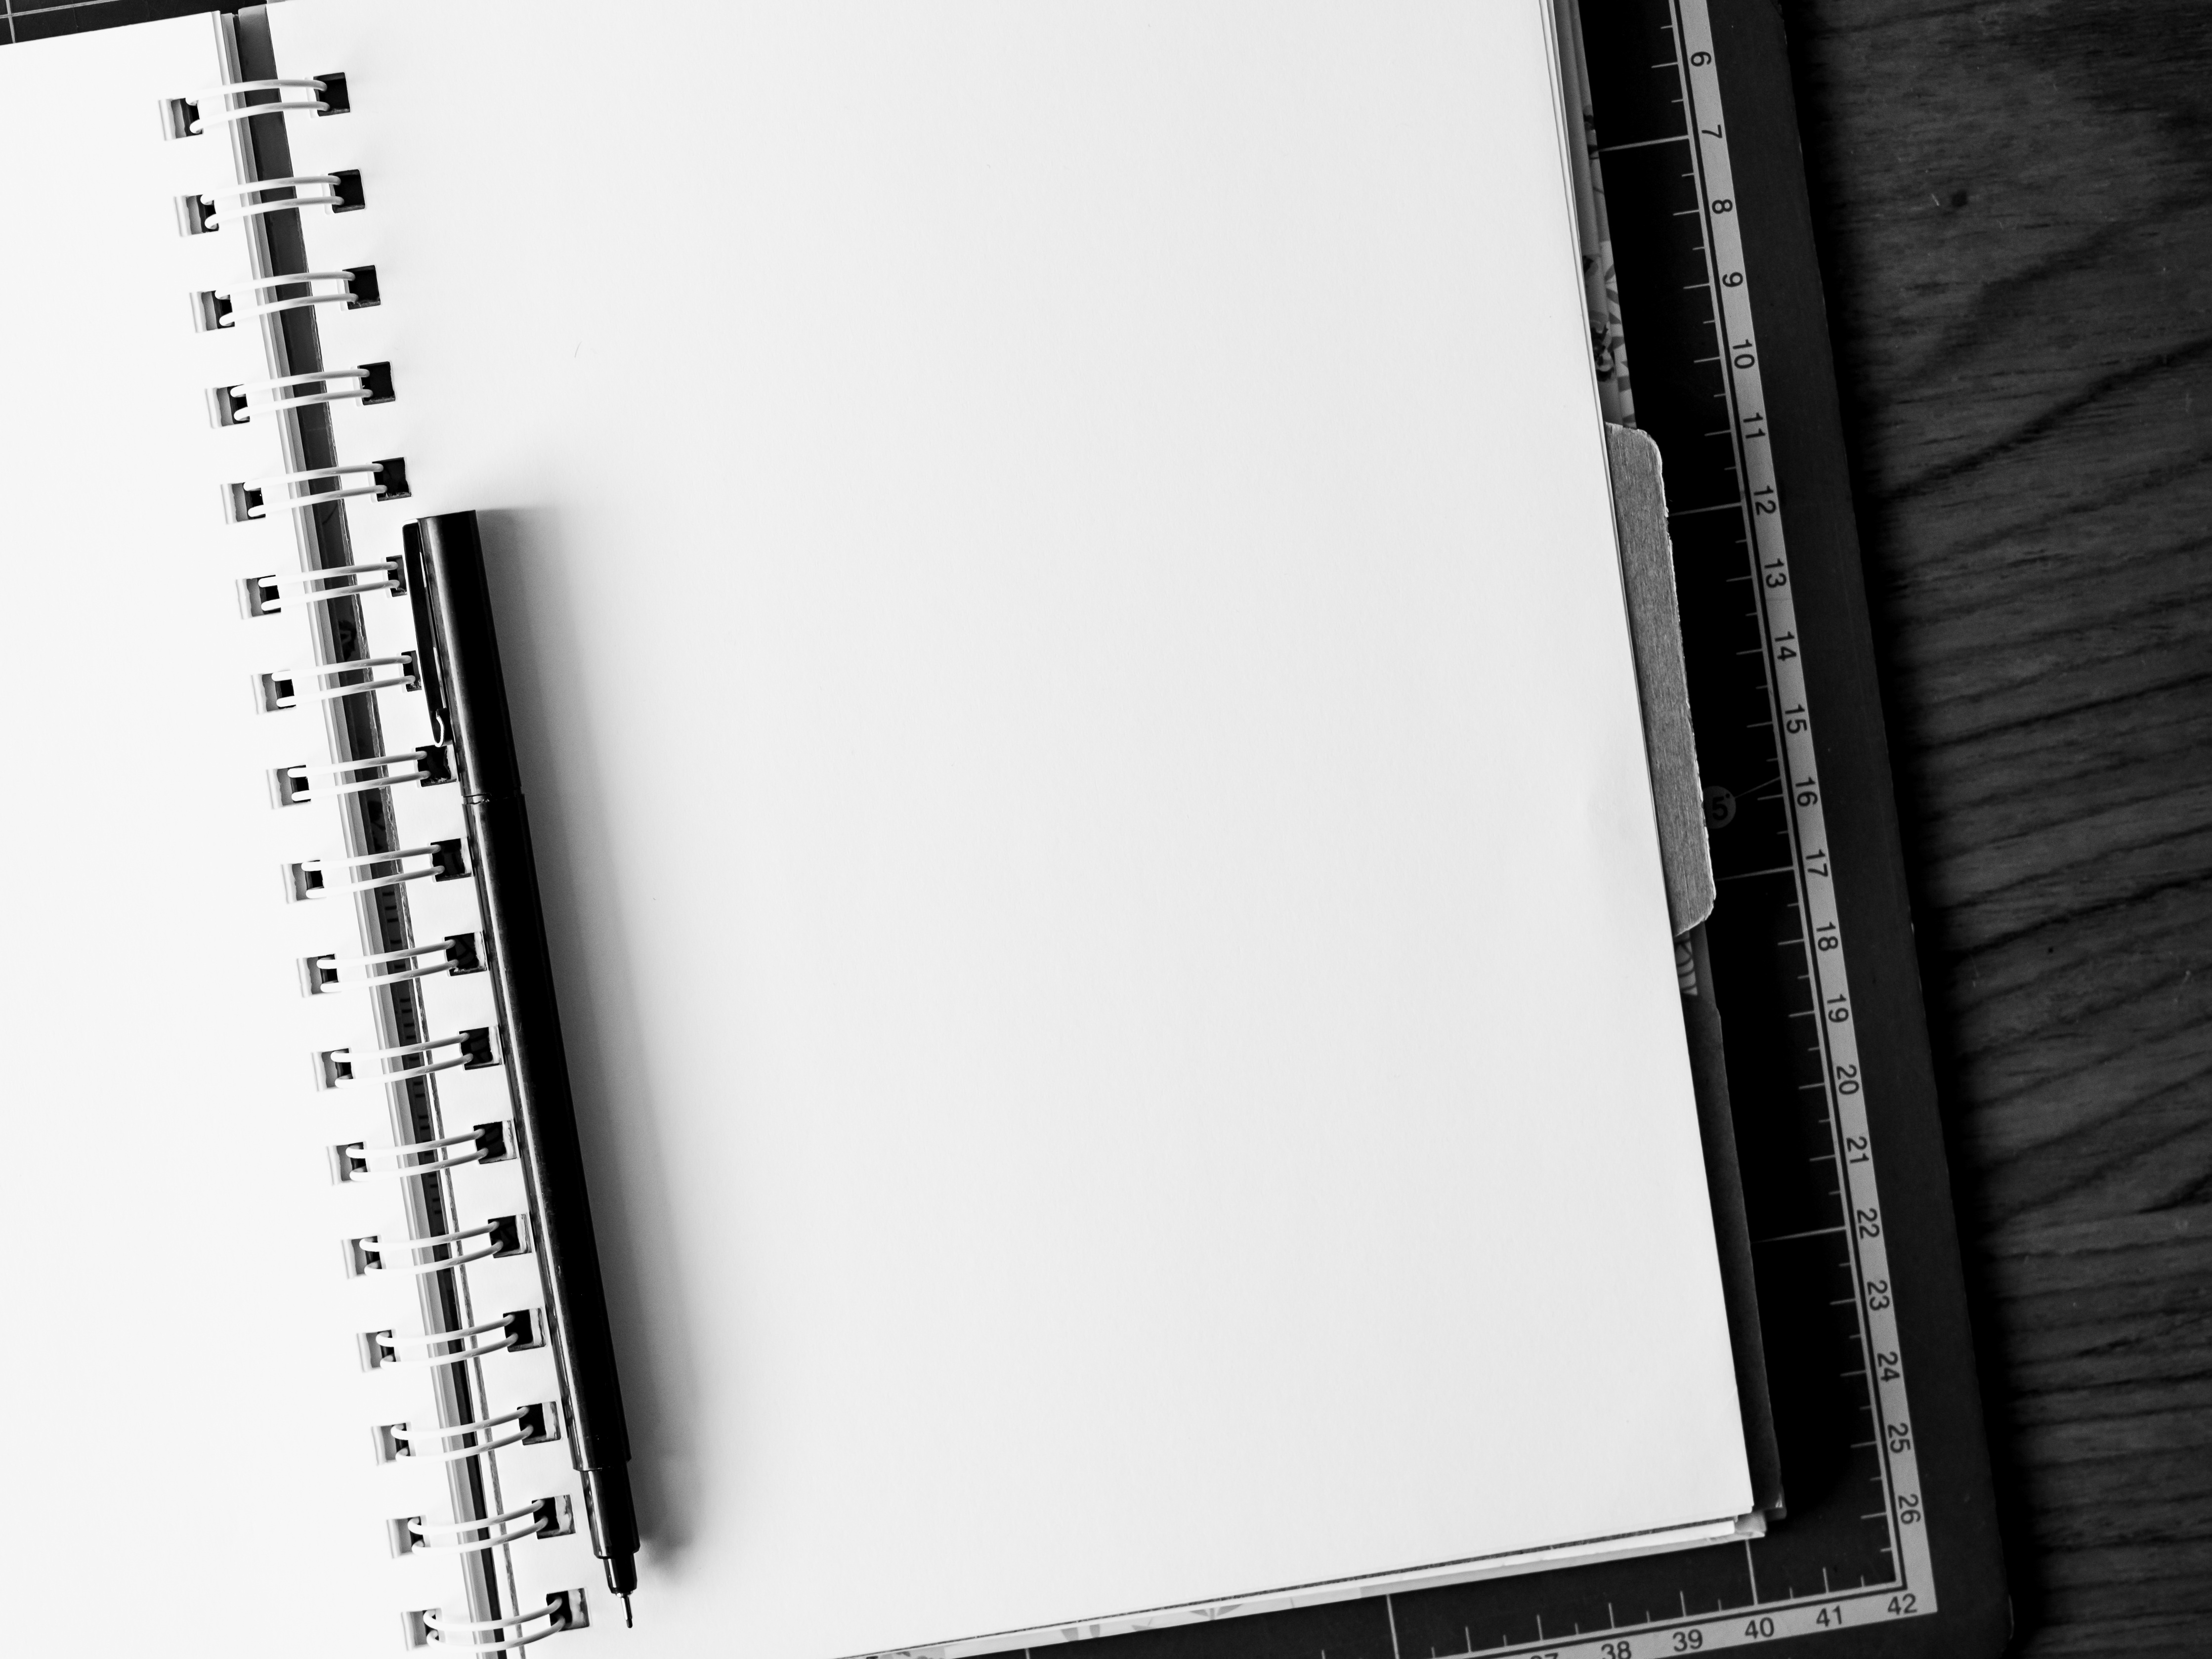
desk, notebook, table, book, pencil, black and white, wood, white, spiral, pen, notepad, line, space, office, empty, business, black, monochrome, paper, page, note, education, above, brand, blank, sheet, font, background, wooden, picture frame, document, shape, top, pad, monochrome photography